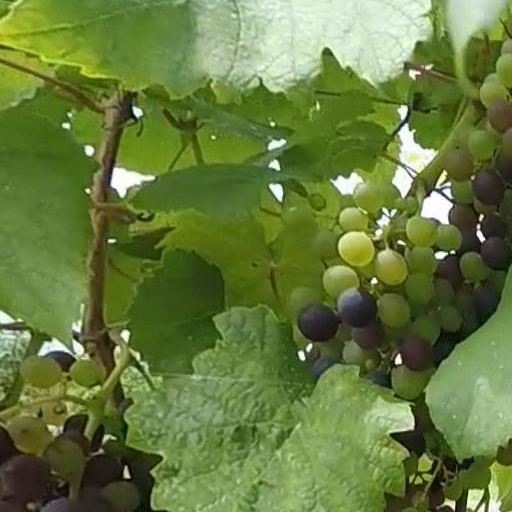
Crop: grape